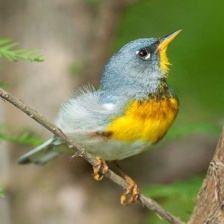
Species: NORTHERN PARULA
Scientific name: SETOPHAGA AMERICANA